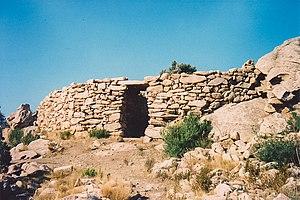
Située au cœur de la Méditerranée occidentale — à 170 kilomètres de Nice, une dizaine de kilomètres de la Sardaigne, 50 kilomètres de l'île d'Elbe, 80 kilomètres des côtes toscanes, la Corse occupe une position stratégique au sein de l'espace géopolitique méditerranéen. Objet de convoitise des différentes puissances de Méditerranée, elle est longtemps demeurée dans les zones d'influence italo-toscane et carthaginoise, la langue corse en étant la plus vivante illustration. Véritable « montagne dans la mer » avec une arête centrale nord-sud sur toute sa longueur, résultat de la collision par rotation de la plaque corso-sarde et de la plaque italienne, l'intérieur de la Corse a été un lieu de refuge constant pour la population de l'île qui y a développé et maintenu une culture très ancienne.
Le Castellu d’Araghju est un site préhistorique de Corse-du-Sud fouillé par Roger Grosjean et situé à environ 5 km de Porto-Vecchio.